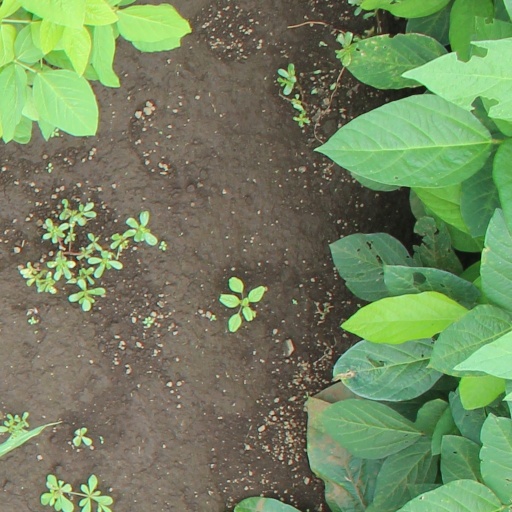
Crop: soybean